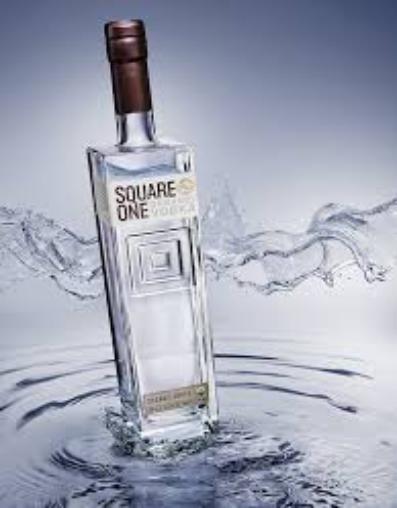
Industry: Food